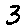
Label: 3